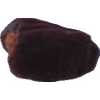
Label: dates